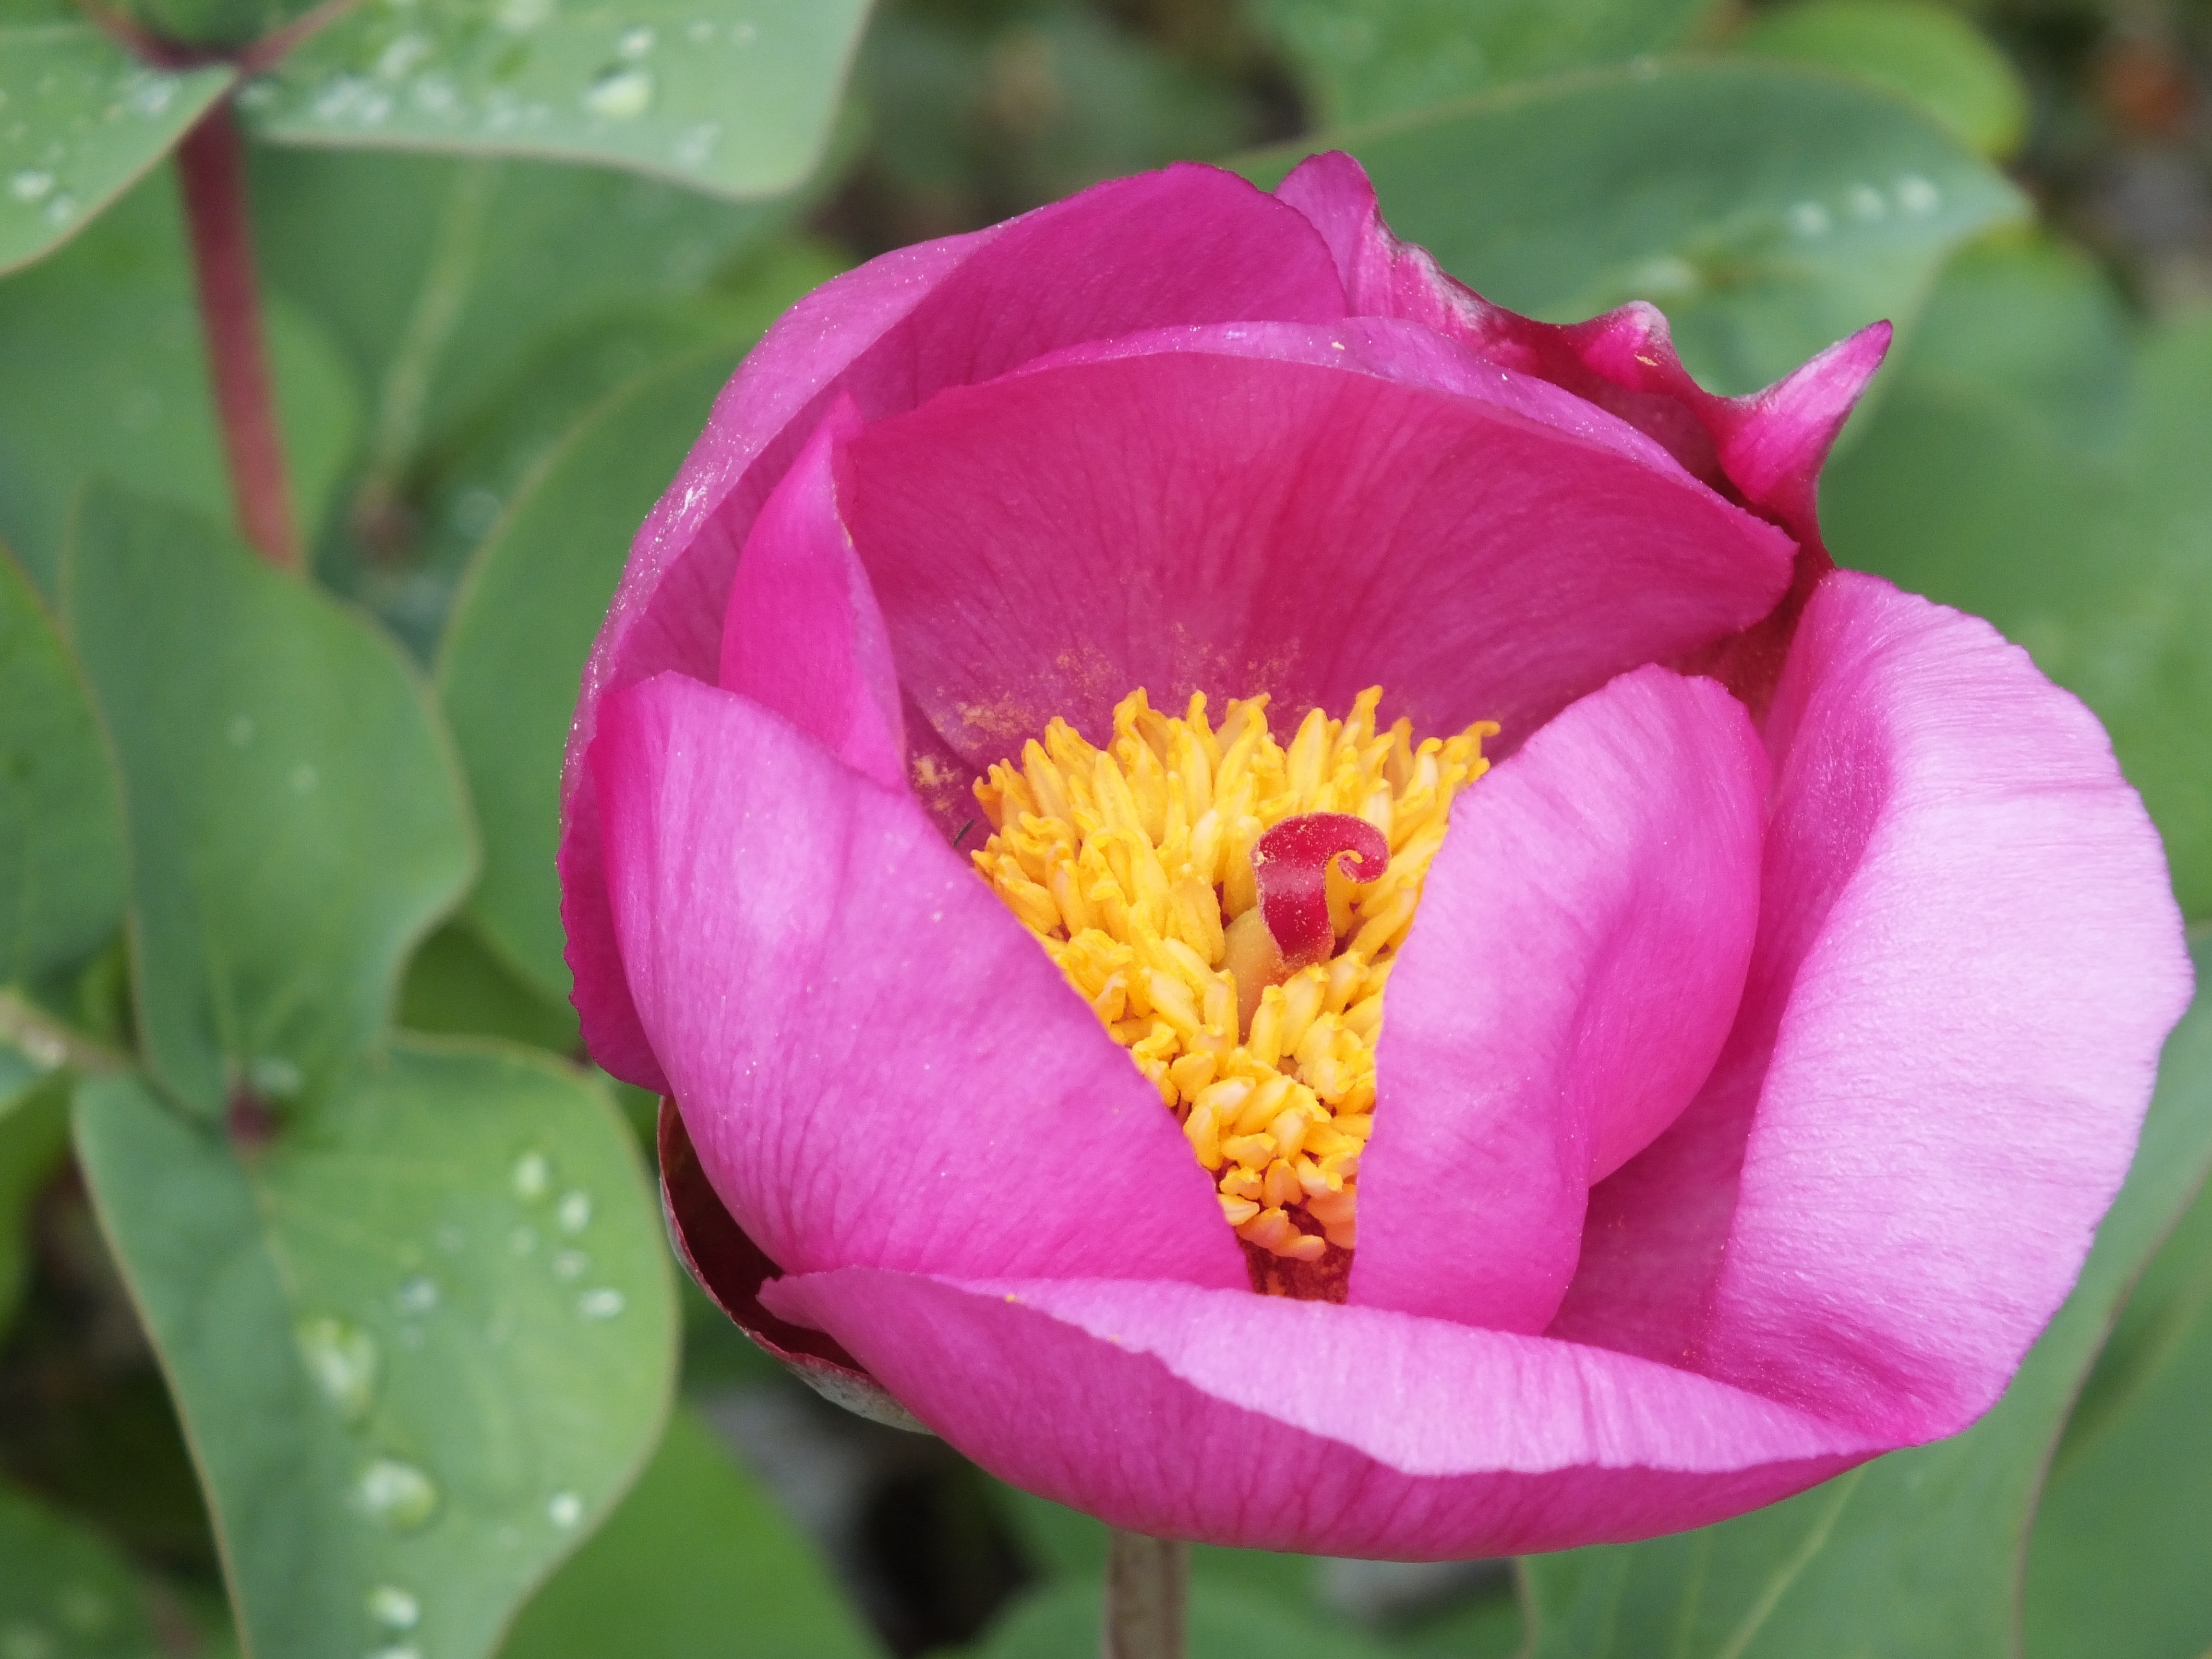
nature, plant, flower, petal, botany, flora, peony, pink flower, macro photography, flowering plant, land plant